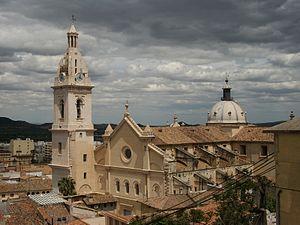
La Collégiale Sainte-Marie de Xàtiva est l'église principale de la ville de Xàtiva. Commencée au XIVᵉ siècle, elle constitue un exemple de l’architecture gothique valencienne de ce siècle.